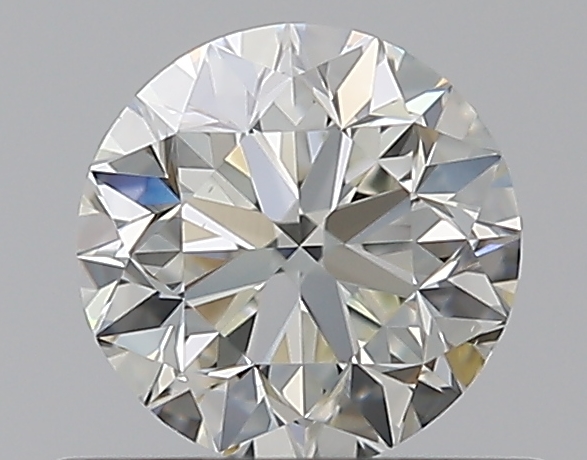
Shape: round
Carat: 0.5
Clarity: VS1
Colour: K
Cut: VG
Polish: EX
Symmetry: EX
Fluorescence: M
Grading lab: GIA
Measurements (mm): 4.93 x 4.97 x 3.2